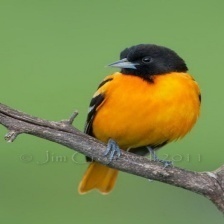
Species: BALTIMORE ORIOLE
Scientific name: ICTERUS GALBULA